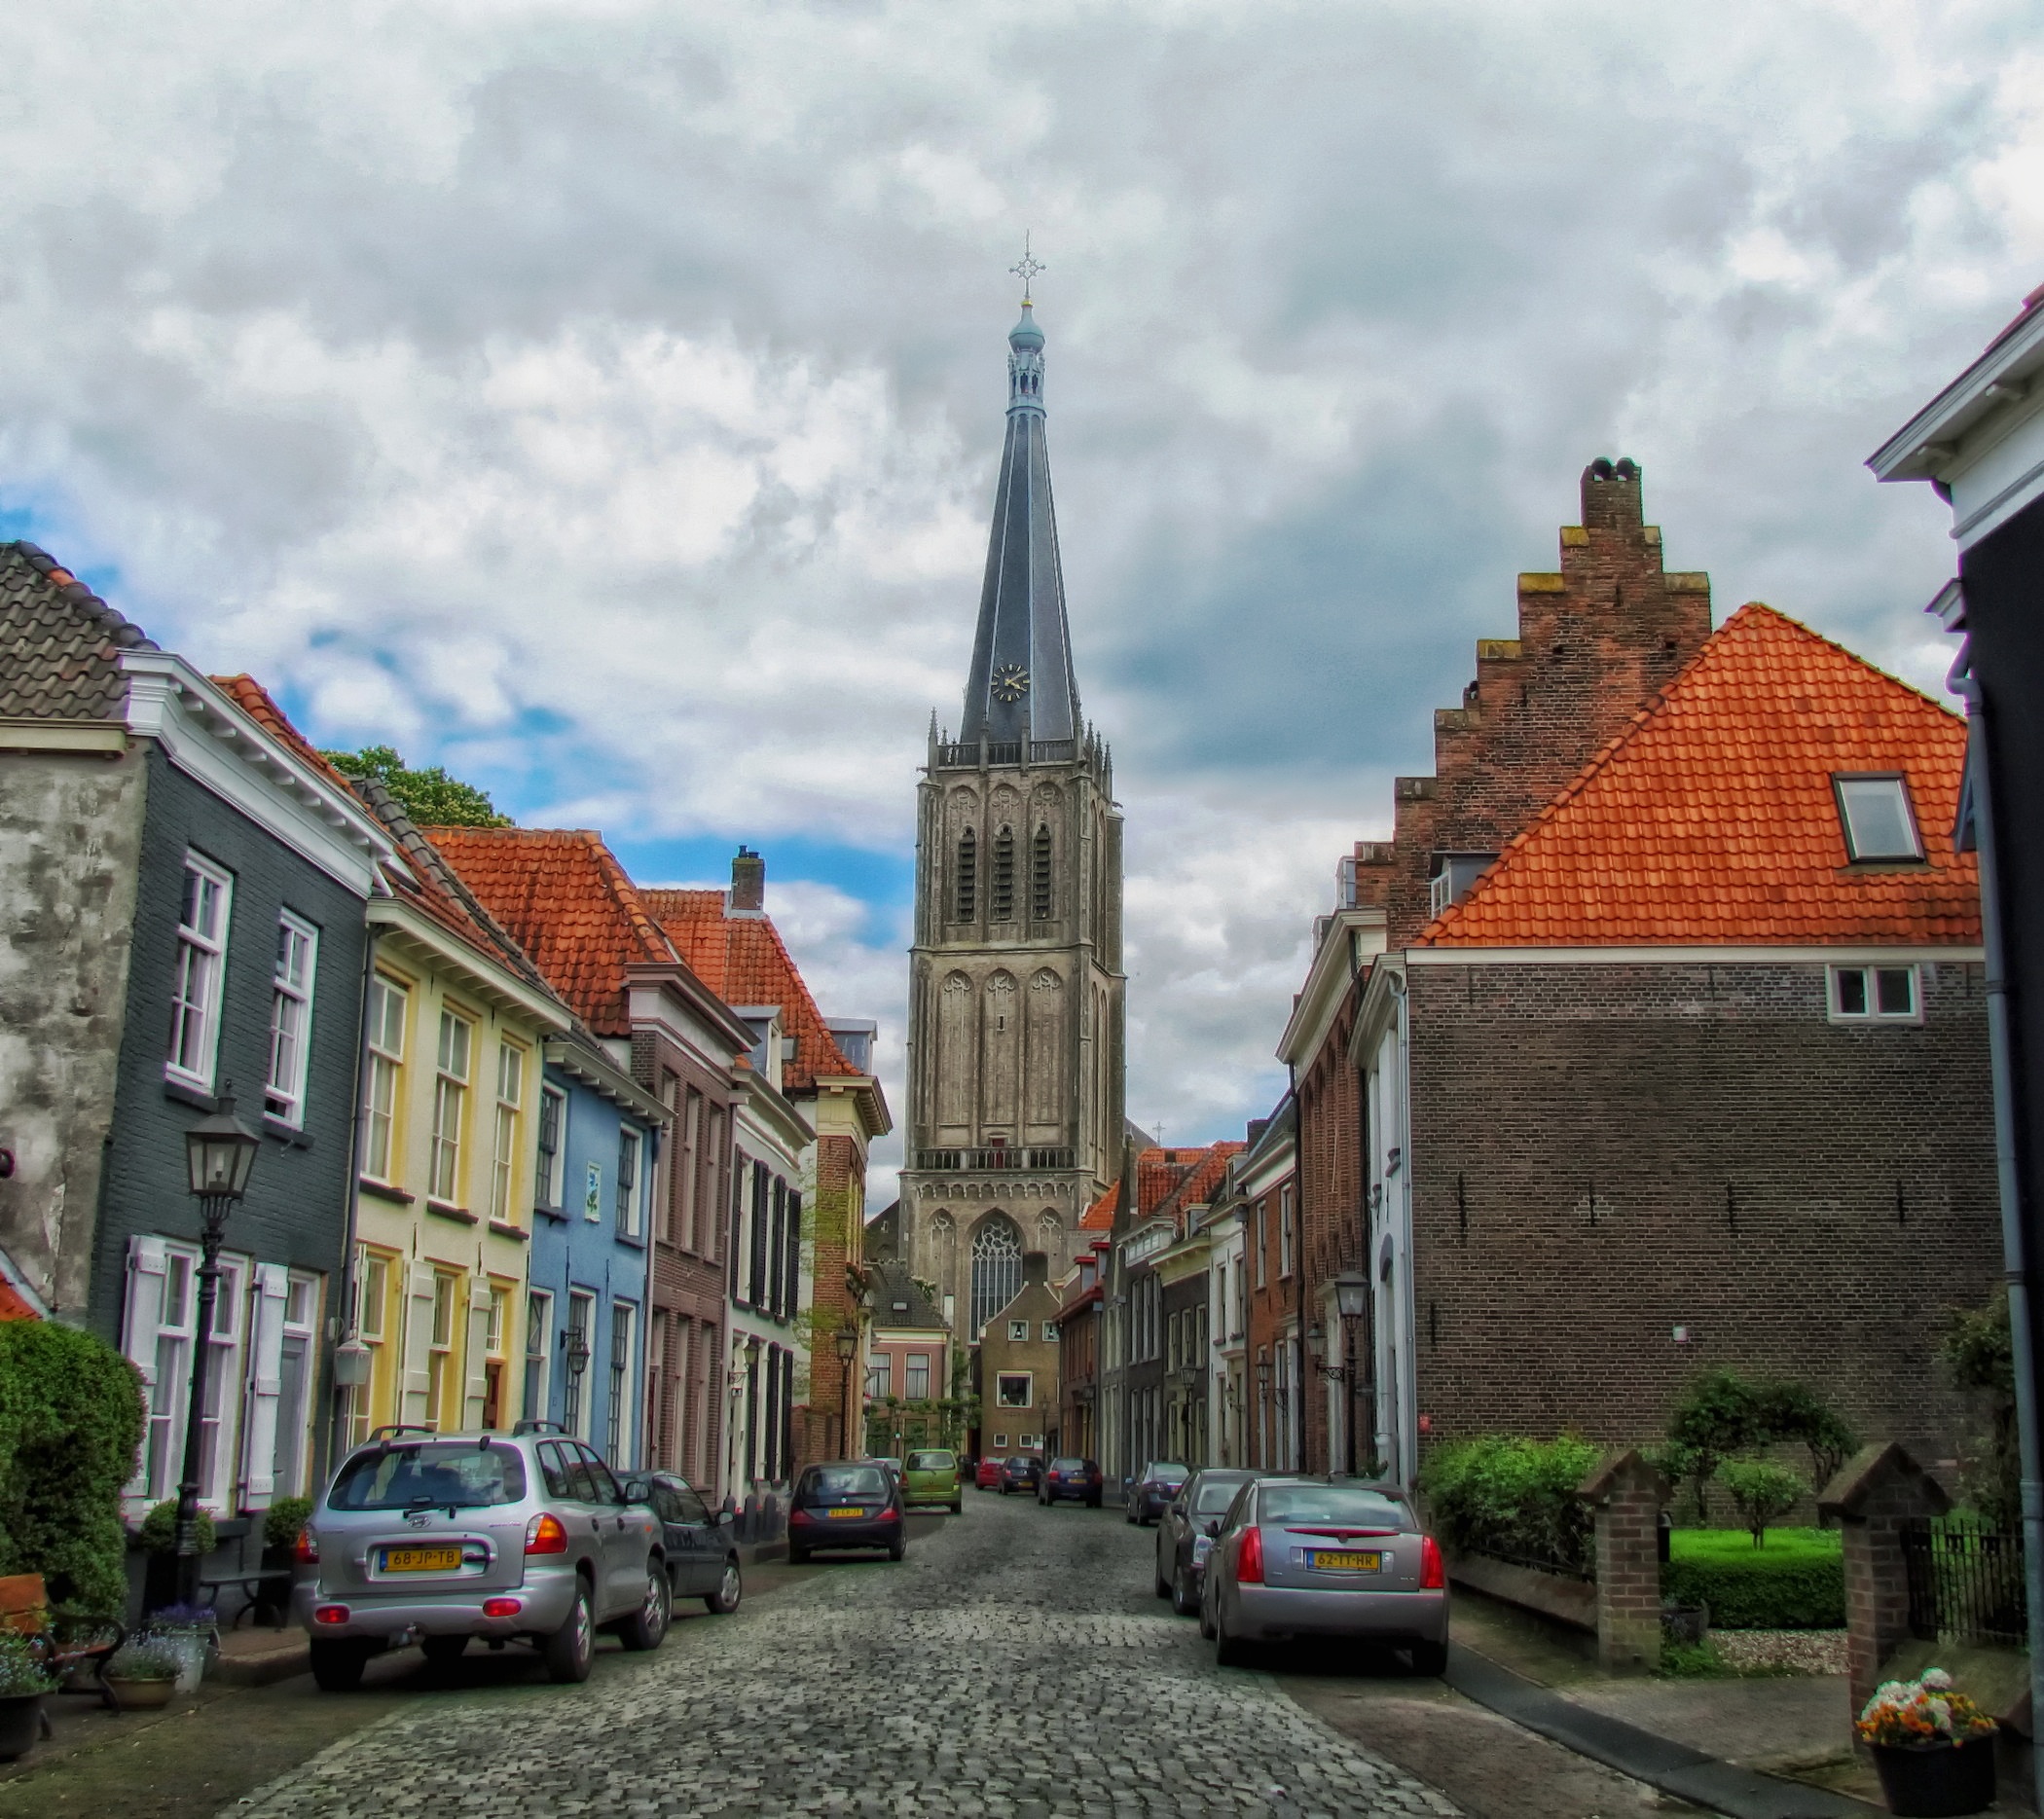
architecture, sky, road, street, town, city, urban, cityscape, downtown, landmark, church, tourism, waterway, place of worship, hdr, netherlands, clouds, buildings, infrastructure, cars, neighbourhood, urban area, residential area, human settlement, doesburg